History of the Qing dynasty

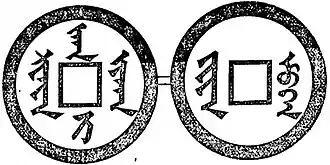
"Sura han ni chiha" (Coins of Tiancong Khan) in Manchu alphabet

Meanwhile, Hong Taiji set up a rudimentary bureaucratic system based on the Ming model. He established six boards or executive level ministries in 1631 to oversee finance, personnel, rites, military, punishments, and public works. However, these administrative organs had very little role initially, and it was not until the eve of completing the conquest ten years later that they fulfilled their government roles.